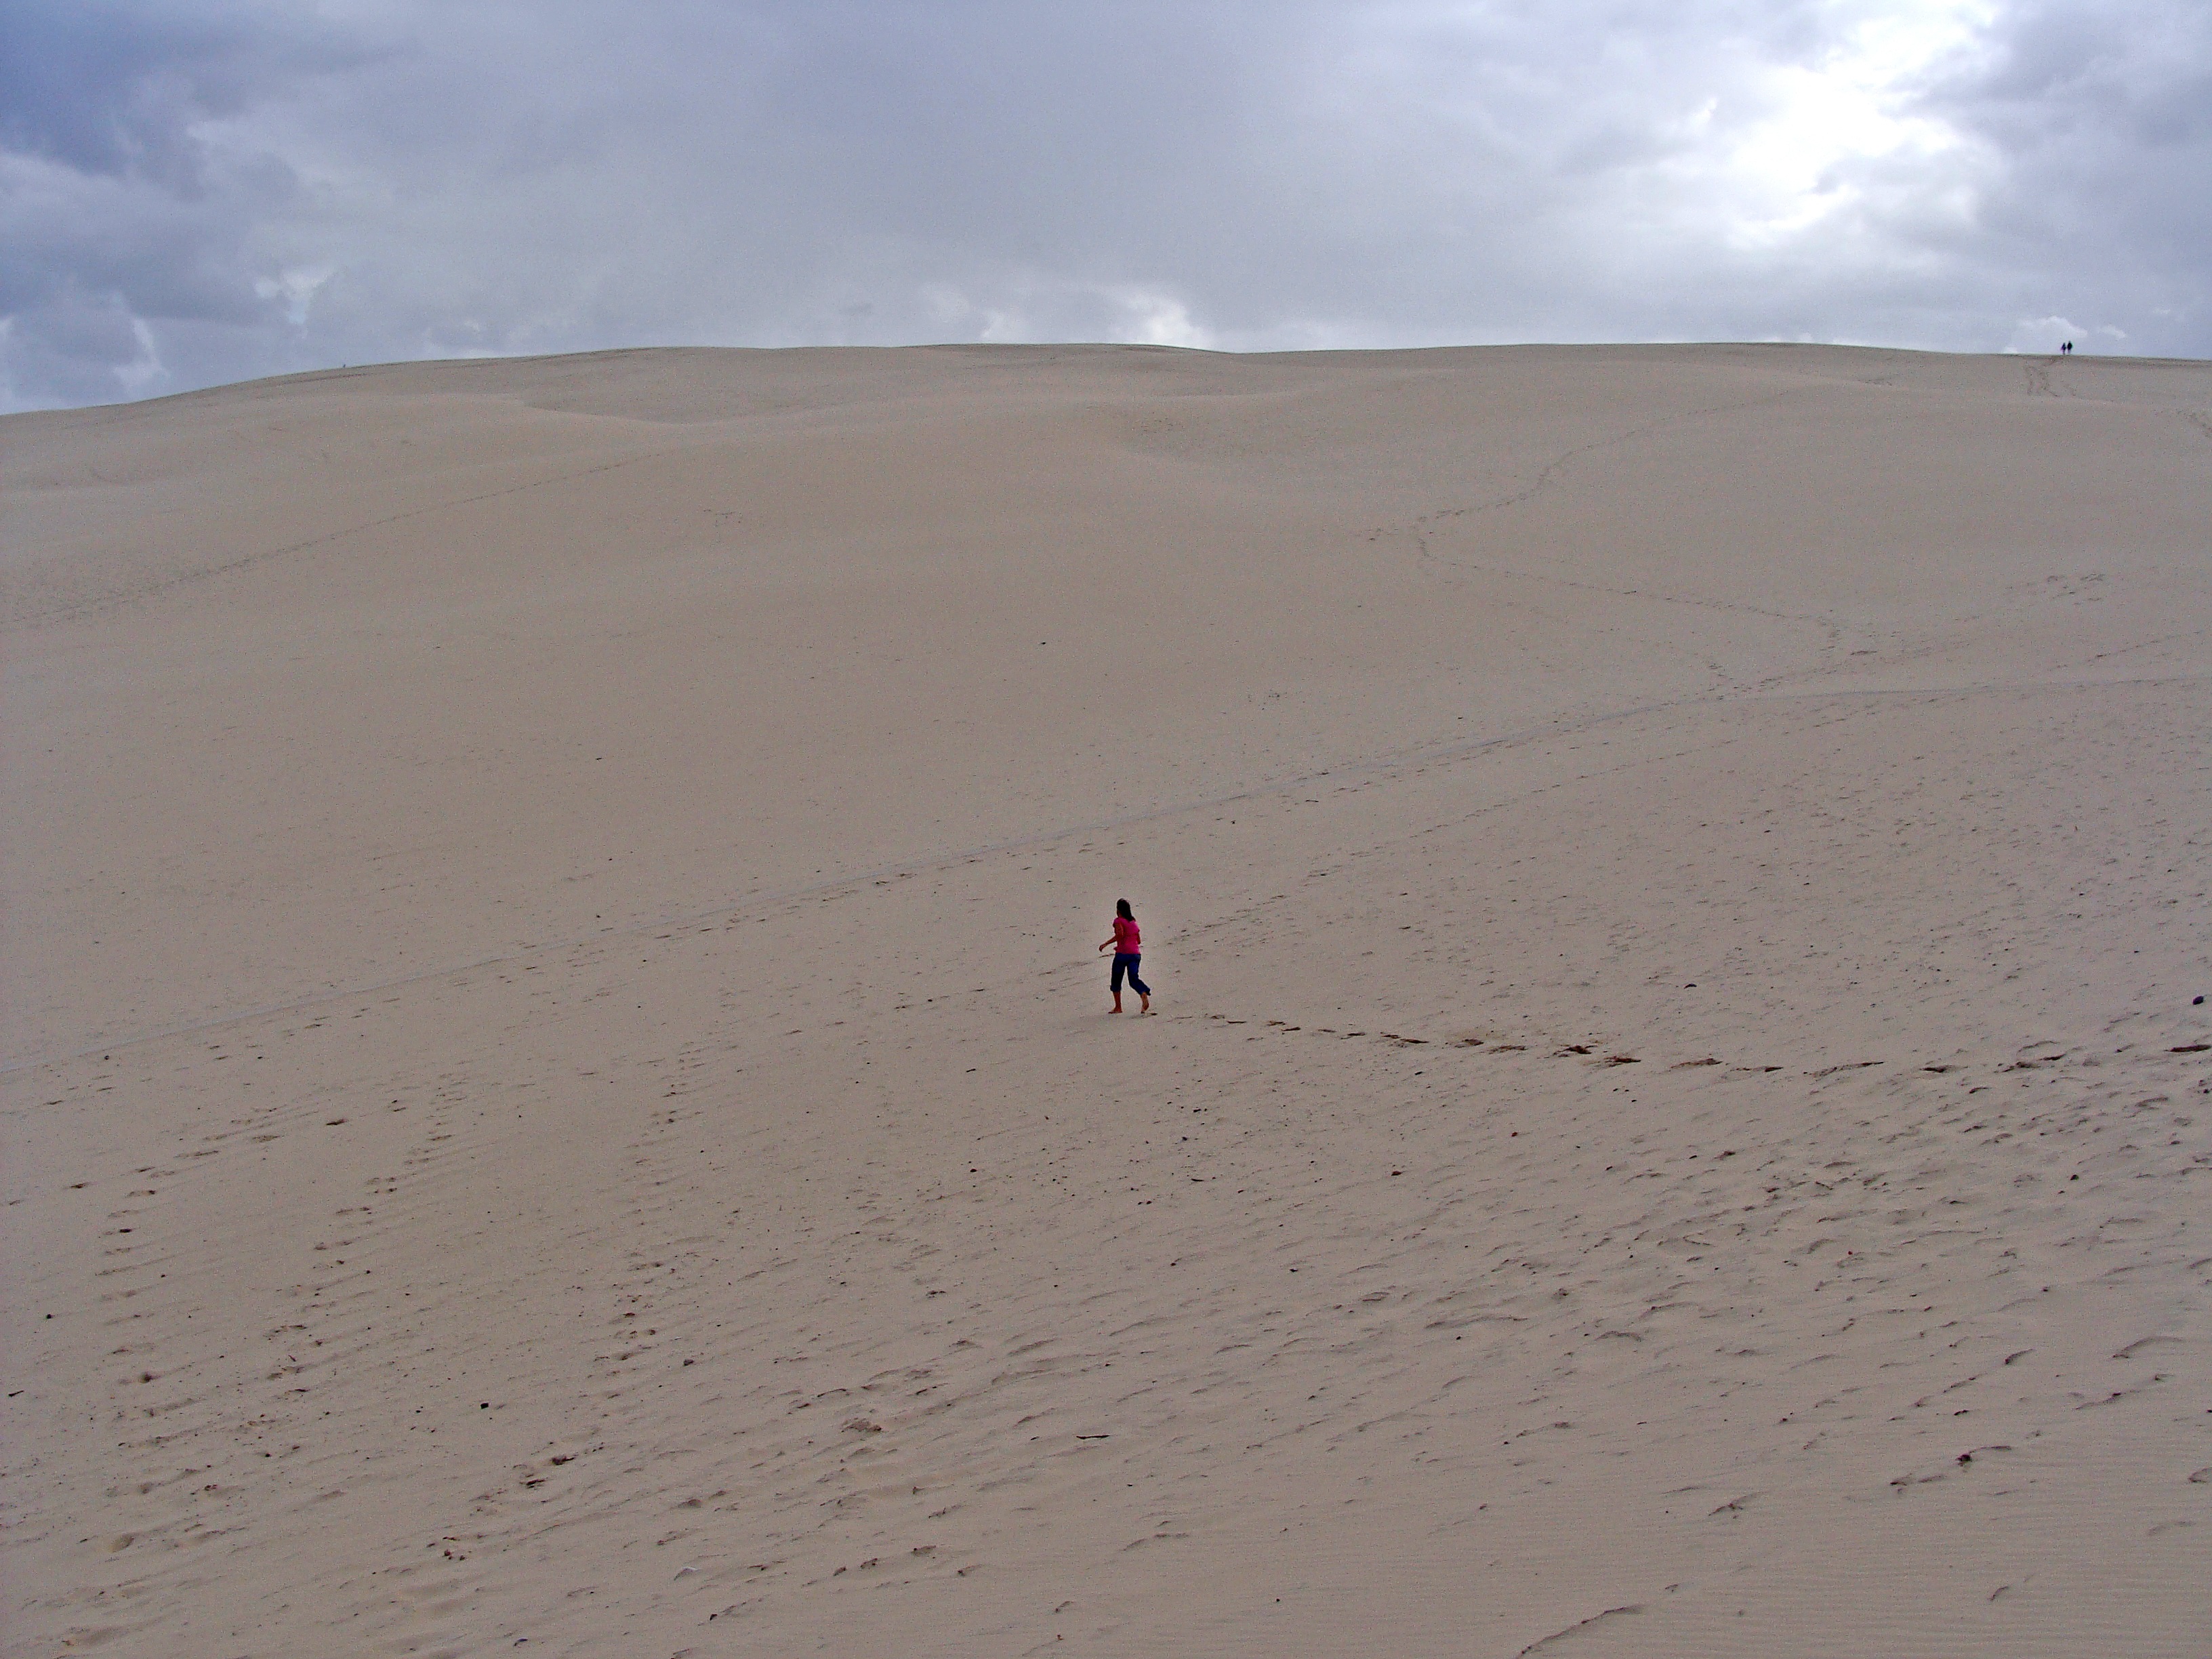
beach, sea, sand, desert, dune, france, material, habitat, ecosystem, soledad, landform, erg, mudflat, natural environment, geographical feature, aeolian landform, dune du pilat